History of Penkridge

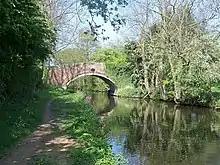
Bridge 88 on the Staffordshire and Worcestershire Canal, north-west of Penkridge.

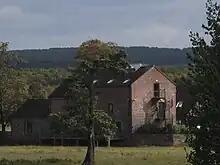
The Roller Mill, used for rolling iron in the early 19th century. Now stranded by alterations to the course of the river, it has been restored to house a local resource centre for Age UK.

Throughout the 16th and 17th centuries enclosure of the open fields, pastures and wastes advanced steadily. It was encouraged by the landowners, who hoped for higher productivity and improved land values. The Littletons were early converts to the cause of enclosure: as early as 1534 enclosures were taking place in the Deanery Manor, which they leased from the church at that time, although the manor was not fully enclosed until the mid-18th century. Enclosure was not always so welcome to occupiers and tenants, who often lost important grazing rights on common land, and who feared their spread of land in the open fields might be replaced by an inferior plot. It could also create tensions between neighbouring landlords.